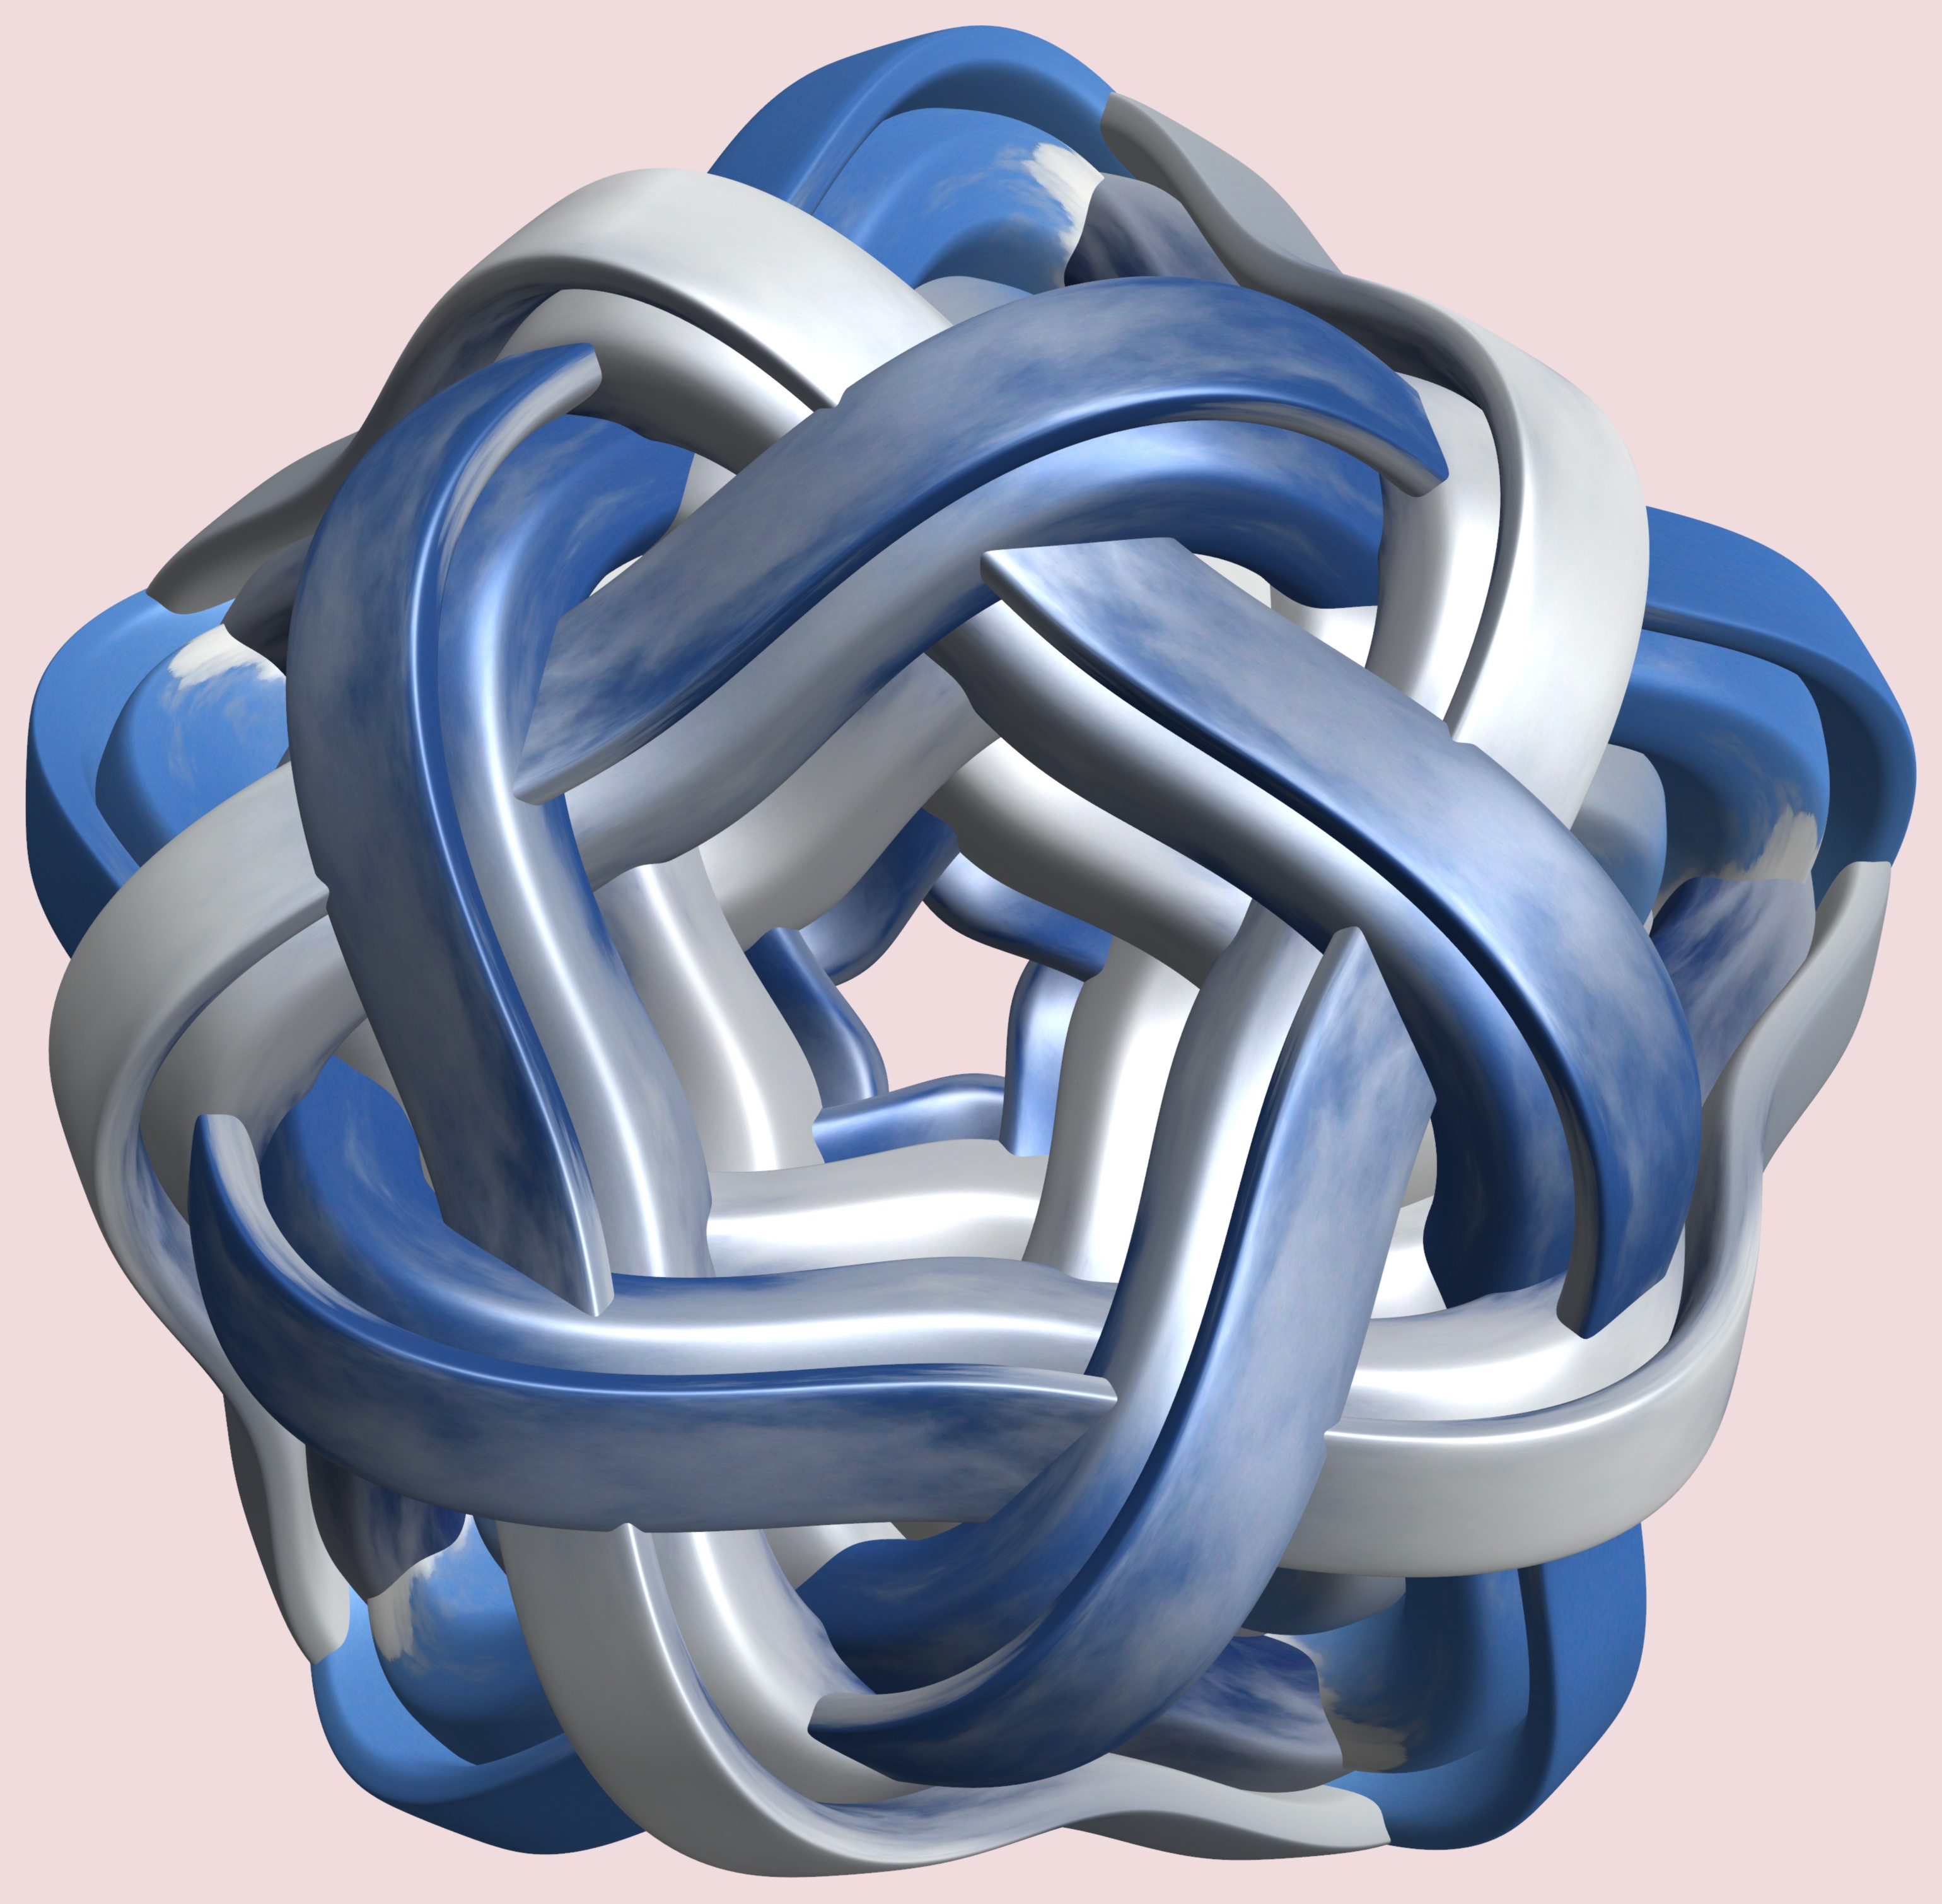
hand, structure, texture, pattern, arm, sports equipment, human body, product, design, symmetry, 3d, graphic, organ, torus, mathematica, cg, parametricplot3d, code, program, algorithm, mapping, football equipment and supplies, protective equipment in gridiron football